Bihu

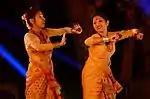
Jeng Bihu dancers at Rongali Bihu celebration in Bangalore organized by Assam Association of Karnataka.

It possibly derives from the Dimasa Kachari word formation "ha" (land) and "char" (move over): "hachari". Villages could have more than one band, and they would visit households in a village non-contiguous to itself, first singing carols at the "Naamghar". The husari singers then visit individual households, by first announcing their arrival at the gate (') with drum beats. The singers are traditionally welcomed into the courtyard where they sing the songs and perform a ring dance. At the end of the performance they are thanked with an offering "dakshina" of "paan" (betel leaf) "tamul" (areka nut) in a "xorai" (brass dish with stand), whereupon the singers bless the household for the coming year. If there is a bereavement in the family, or the family does not invite the singers due to an illness, the band offers blessings from ' and move on. Generally the singers are all male.